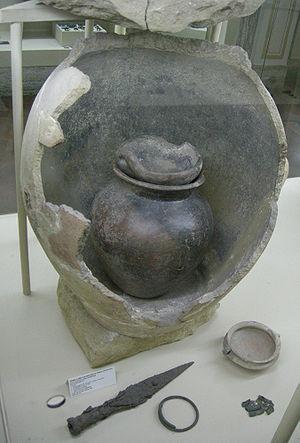
Culture de Villanova ou villanovienne est le terme consacré par les archéologues pour désigner une culture de l'âge du fer qui représente la phase plus ancienne de la civilisation étrusque, dérivée de la culture protovillanovienne de la fin de l'Âge du Bronze. Ces archéologues l'ont nommée du nom d'un site archéologique majeur, Villanova di Castenaso, situé dans la région de Bologne, découvert en 1853.